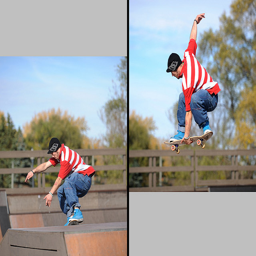
The double image shows a skateboarder jumping and grabbing his board.
a guy performing tricks on a skateboard in two pictures
A double photograph shot of a man wearing a red and white striped shirt leaping into the air on his skateboard.
A boy doing various skateboarding tricks on a ramp.
Two photo collage of a person doing tricks on a skate board.